Vintners Quality Alliance

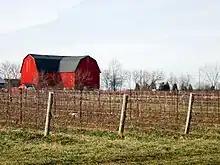
An Ontario vineyard in the Niagara Peninsula regional appellation.

In addition to the requirements regarding sources of grapes, VQA wines may be made from "Vitis vinifera" grape variety and approved hybrid varieties. In British Columbia, VQA wines are made primarily with "vinifera" grapes, while Ontario uses a range of vinifera varieties and notably permits the use of Vidal, particularly in the production of some of Canada's icewines.